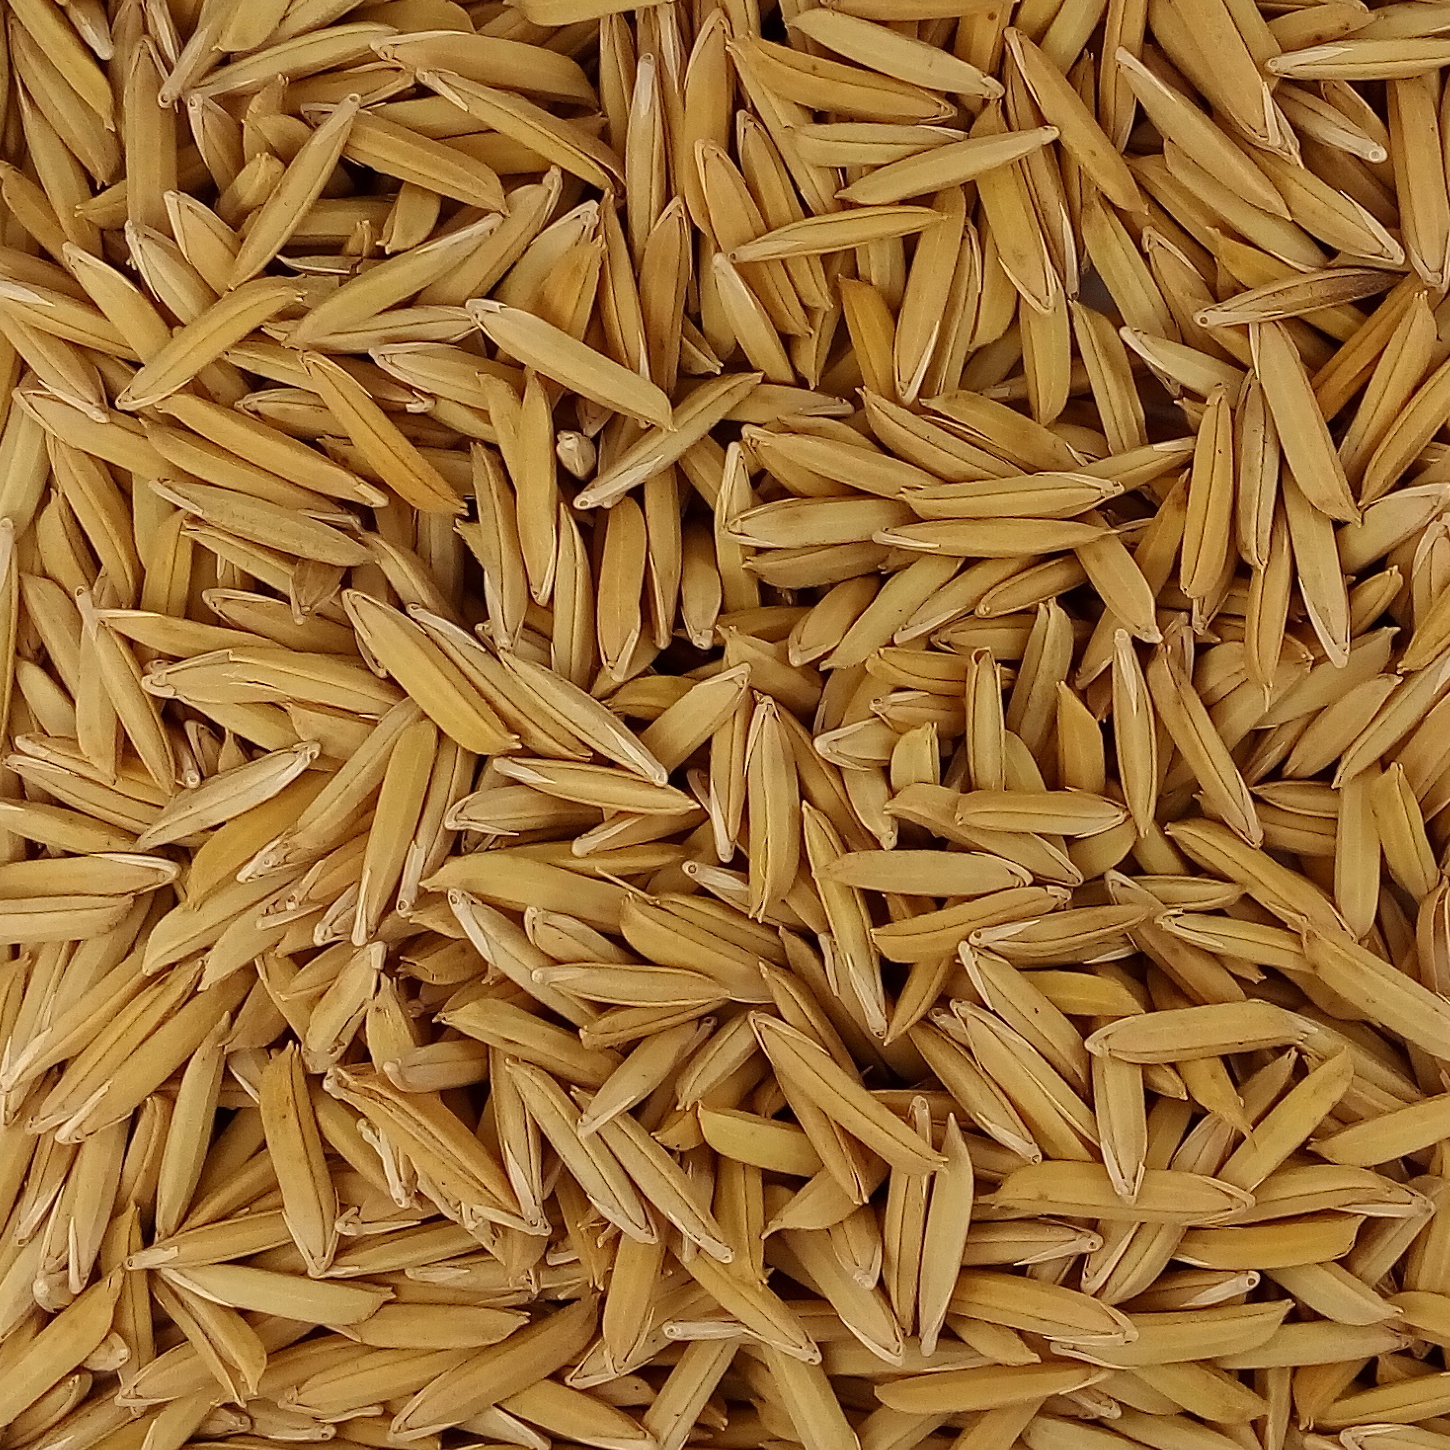
Rice seed variety: 1718